Mama Juana

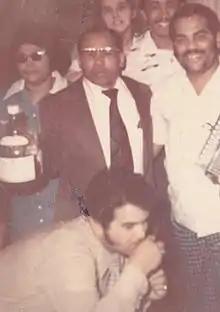
Rodriguez (left) and Tatico Henriquez (right) holding a glass jug of home-made Mama Juana

Mama Juana (or Mamajuana) is a spiced alcoholic beverage made by infusing a mixture of rum, red wine, and honey with tree bark and herbs. The taste is similar to port wine and the color is a deep red. It originates in the Dominican Republic.